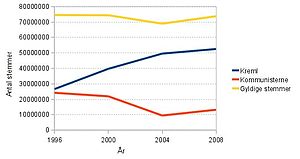
Russiske præsidentvalg / Generelt om valgene
Stemmer afgivet til Kremls og kommunisternes kandidat samt gyldige stemmer
Den Russiske Føderations første præsidentvalg blev gennemført i 1996. Jeltsin blev valgt som præsident for RSFSR 1991.